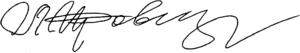
Leonid Makarovitch Kravtchouk, né le 10 janvier 1934, est un homme d'État ukrainien. Membre du Parti communiste de l'Union soviétique, il est le dernier dirigeant de la République socialiste soviétique d'Ukraine, de 1990 à 1991. Il est président du pays de 1990 à 1994.